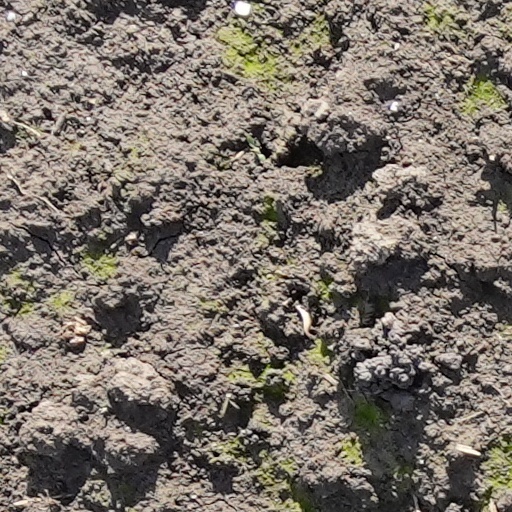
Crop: wheat